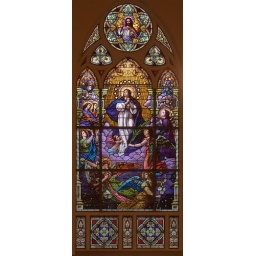
Saint Augustine Roman Catholic Church, in Saint Louis, Missouri, USA - stained glass window